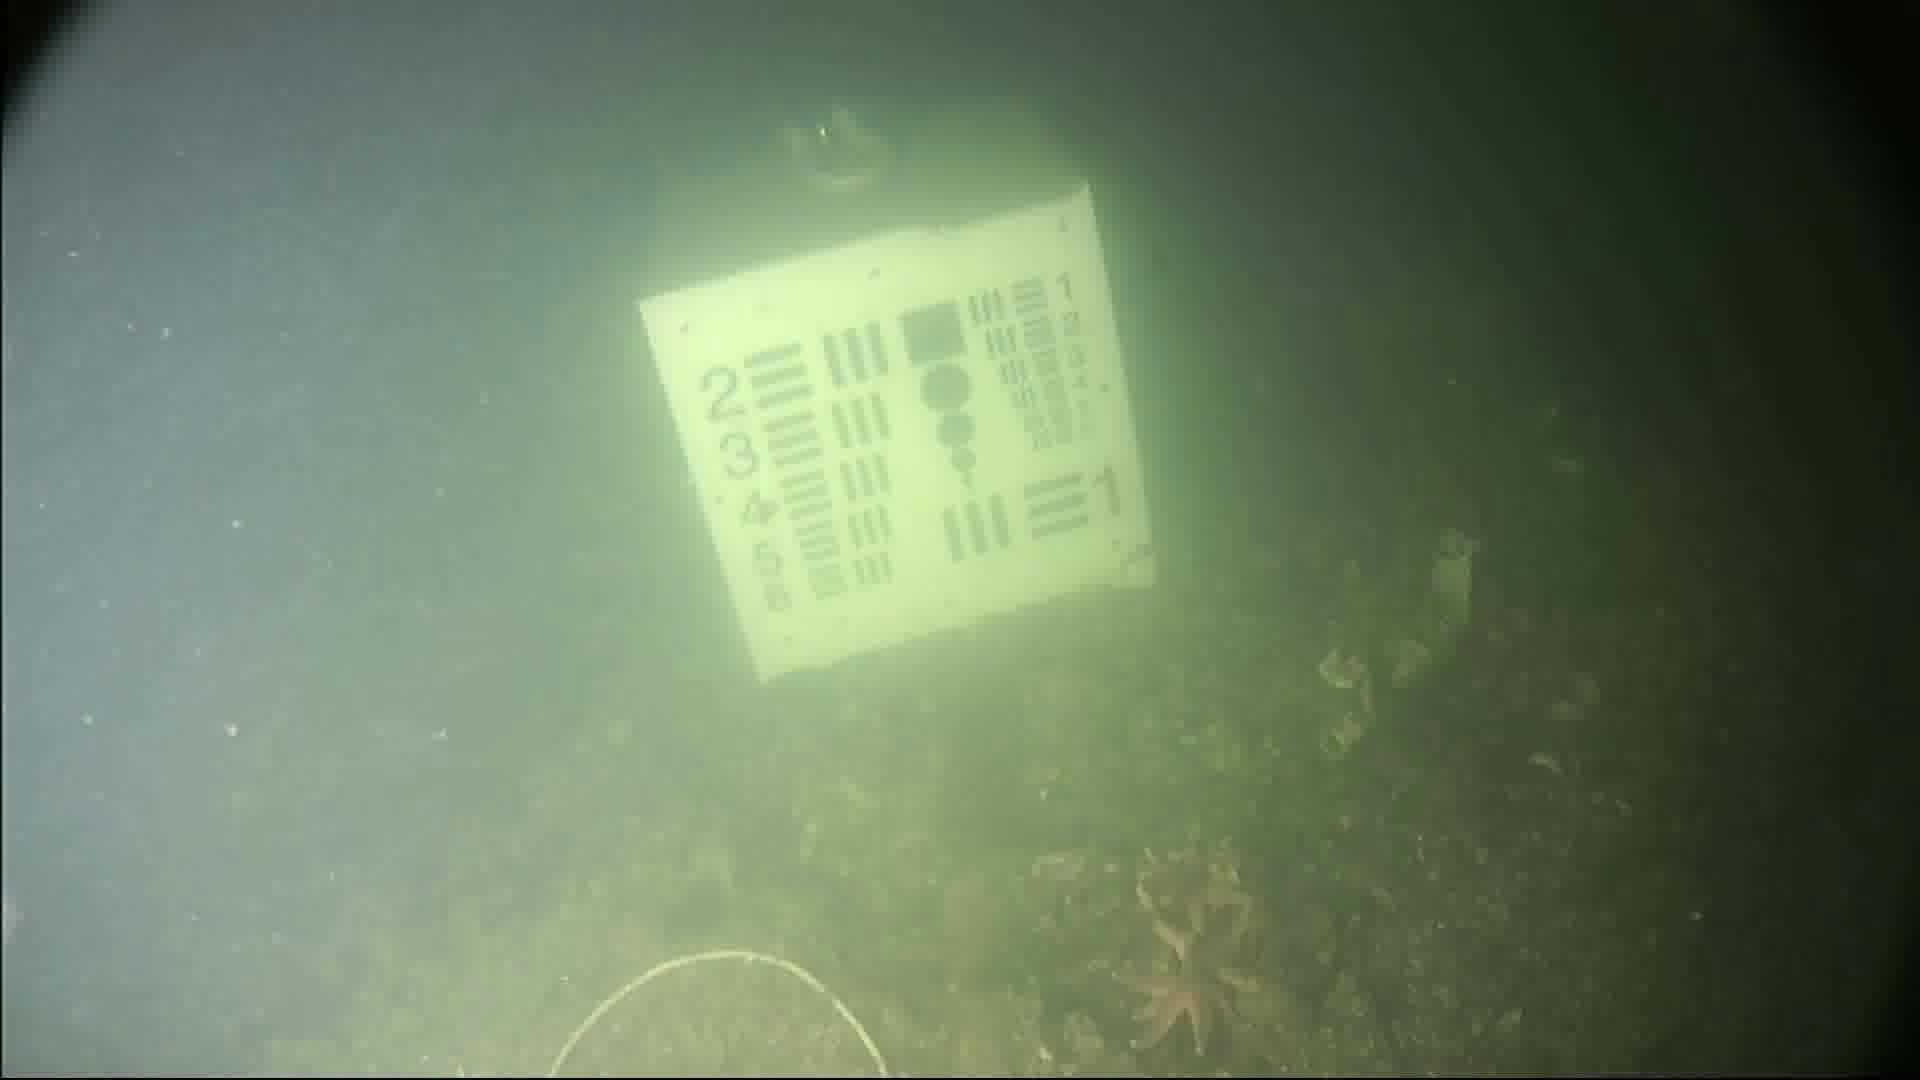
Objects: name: starfish
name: fish